Metro Vancouver watersheds

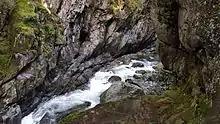

The "Seymour watershed" is a long narrow valley with an area of approximately . It is east of Cathedral Mountain and northwest of the Fannin Range mountains and Mount Seymour Provincial Park. It is a maximum of in the north–south direction and in the west–east direction. The reservoir in the Seymour watershed is Seymour Lake. It has the capacity to hold 32 billion litres of water, and is usually full in the fall, winter and spring months. It receives inflow from tributaries such as Burwell Creek, Fannin Creek, and Gibbens Creek, but the majority of water enters as the Seymour River. Seymour Lake was originally a small reservoir created by the building of the Seymour Falls Dam on the Seymour River in 1928. When the dam was expanded in 1960, the Seymour Reservoir greatly expanded as well. It now stretches in length, and between and wide. There are two alpine reservoirs, Loch Lomond and Burwell Lake, that can be drawn upon in the dry season. The Seymour River originates above the Seymour Falls Dam, and receives inflow from tributaries such as Sheba Creek, Balfour Creek, and Orchid Creek as it makes its way towards Seymour Lake. Seymour River continues for another below the dam before emptying into the Burrard Inlet, traveling a total distance of .